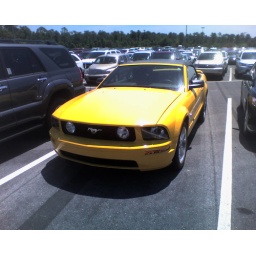
spotted in a Disney car park...